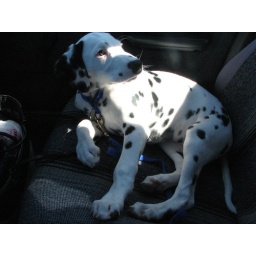
Romeo 15 weeks old resting in the front seat after his puppy play group 2/24/07